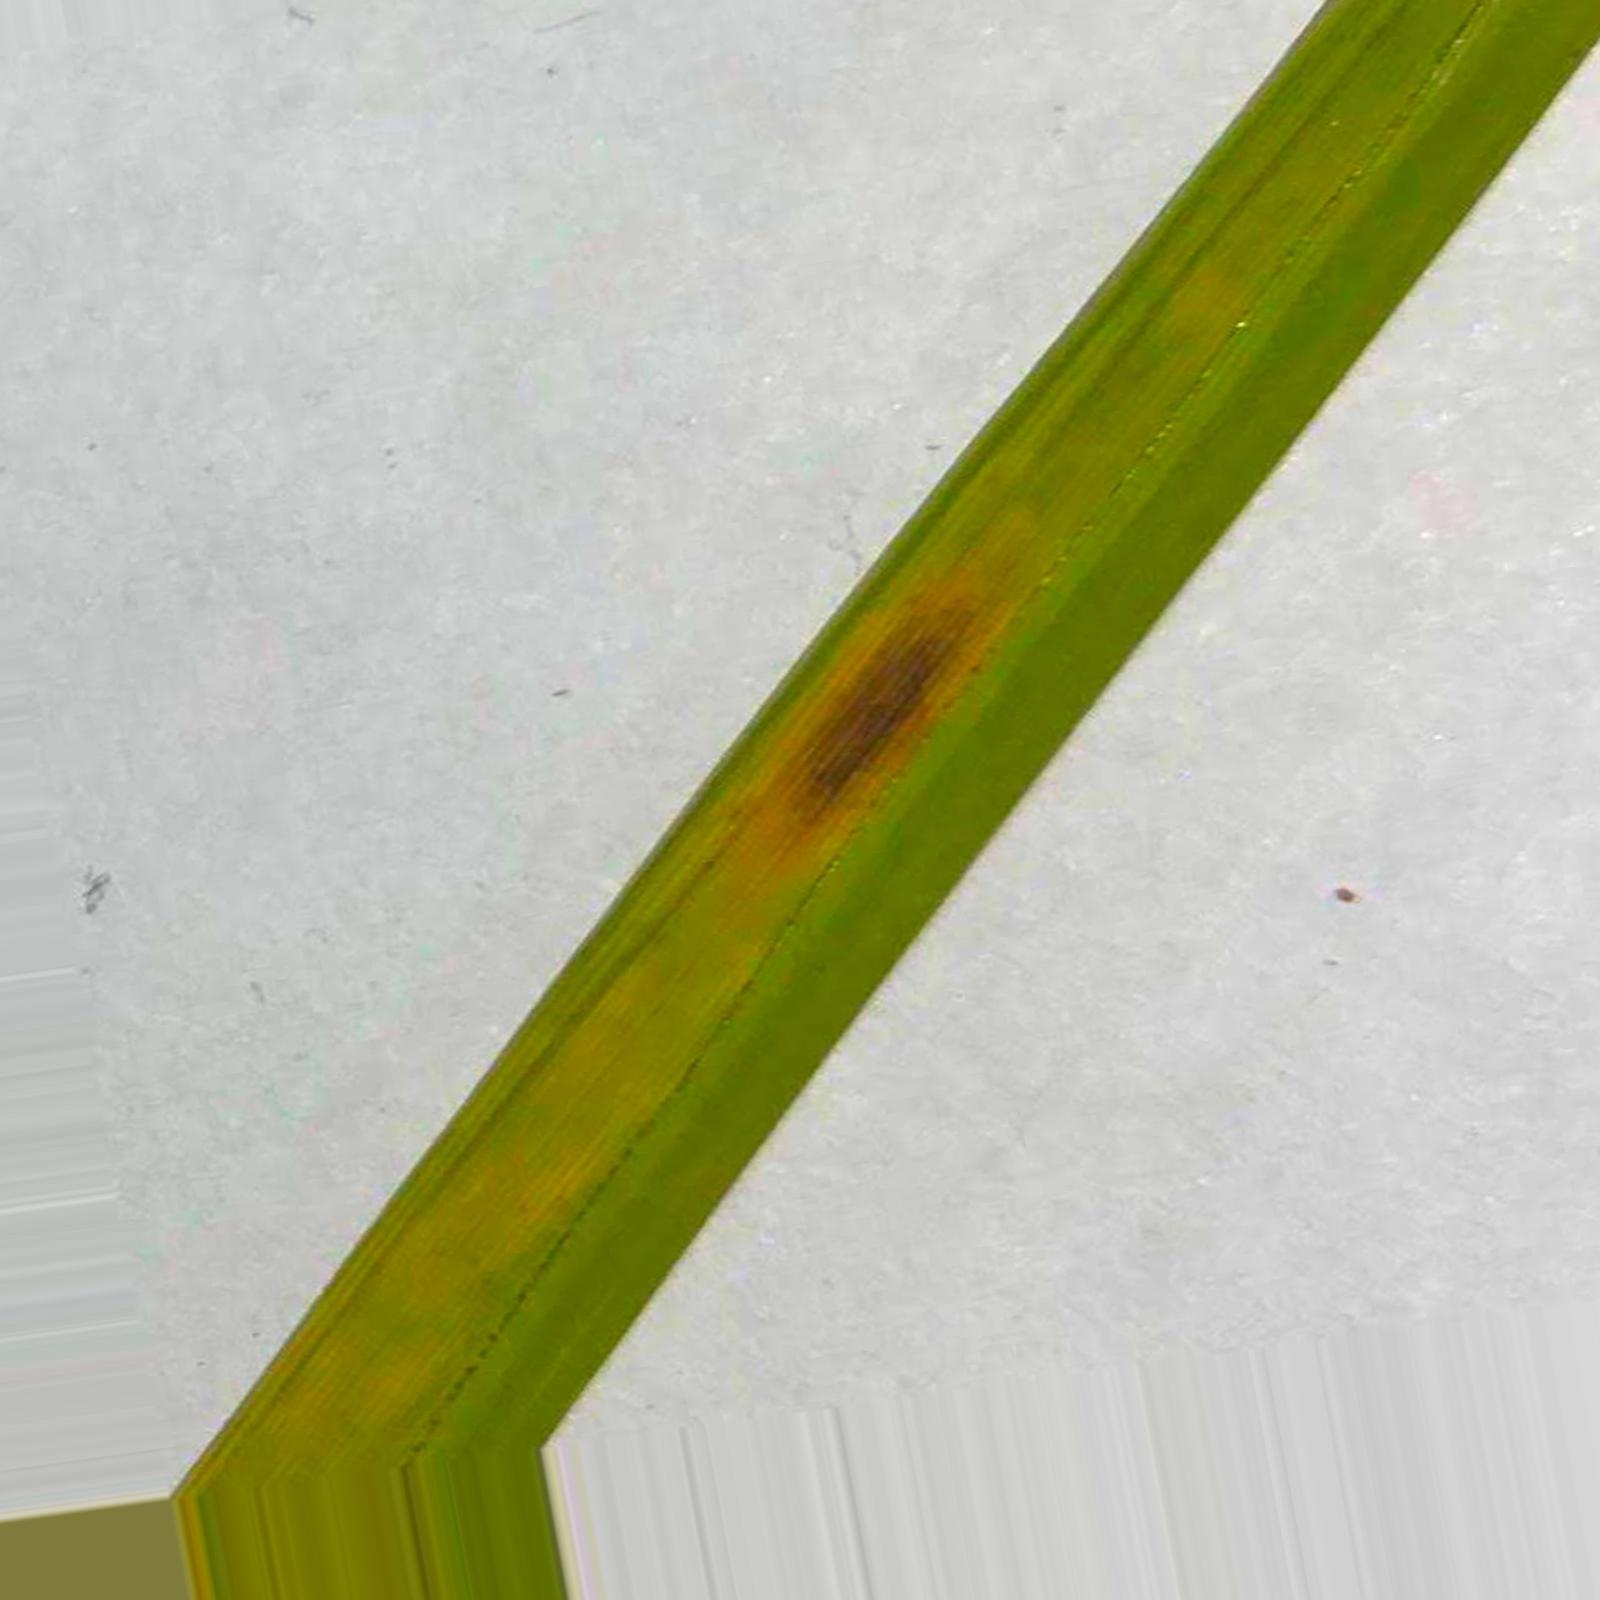
Nhãn: Bệnh Đốm Nâu ( Brown spot )